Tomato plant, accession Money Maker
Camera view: horizontal (90 deg, fisheye); turntable rotation: 60 degrees
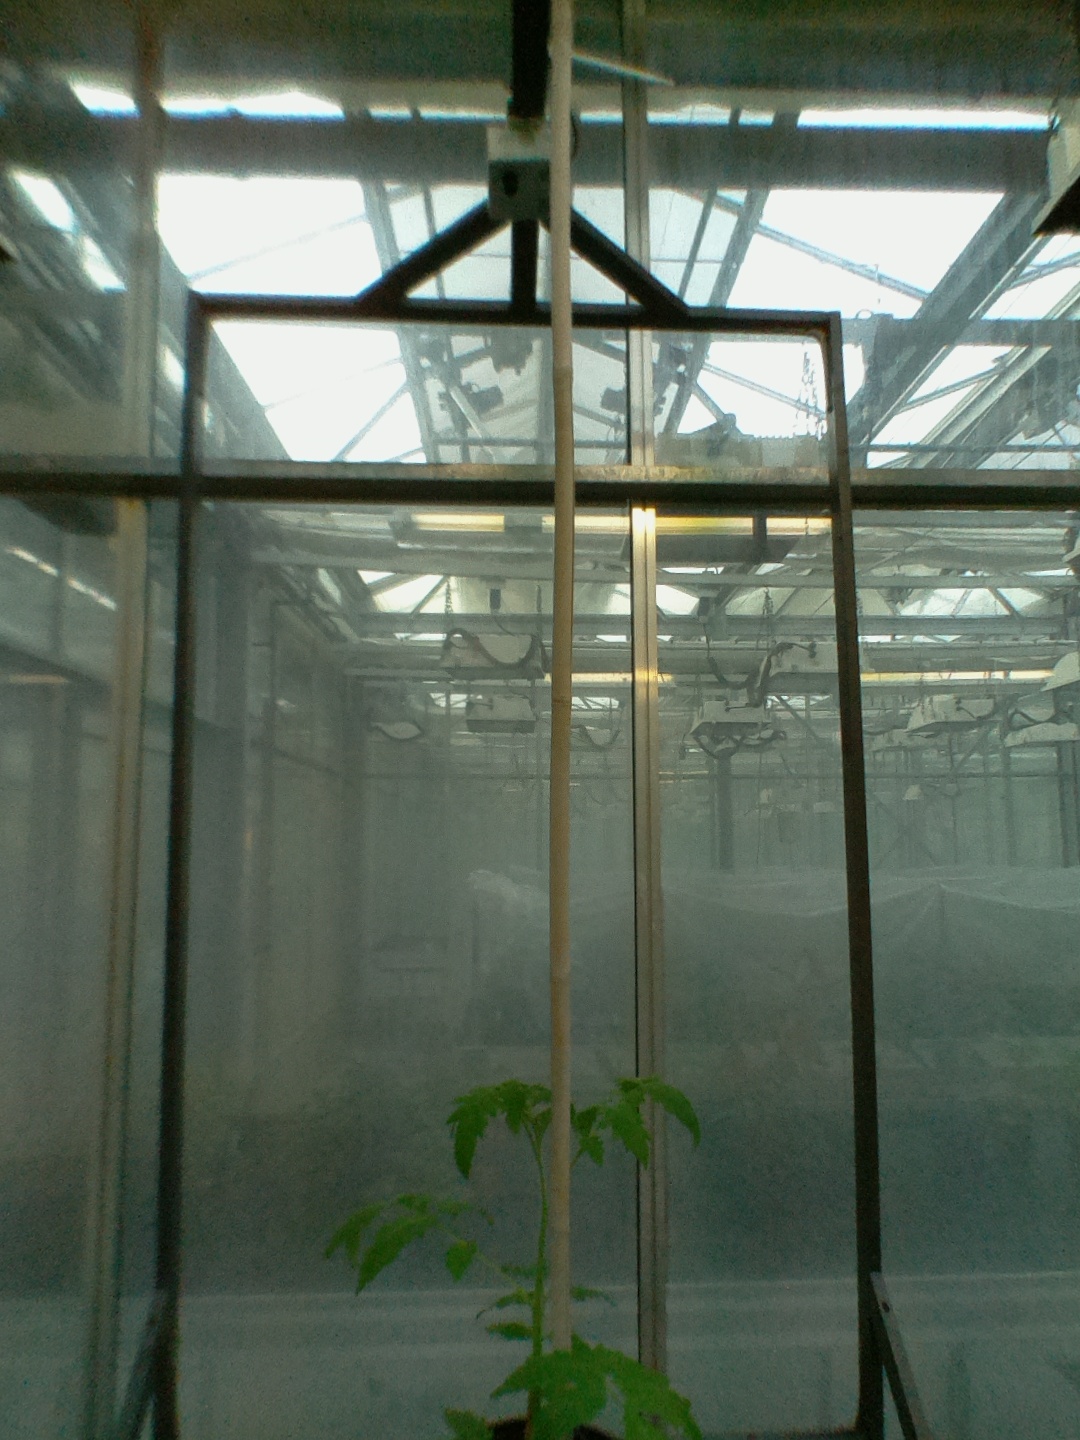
BBCH growth stage 13: 6 of true leaves visible